2018 Foxwoods Resort Casino 301

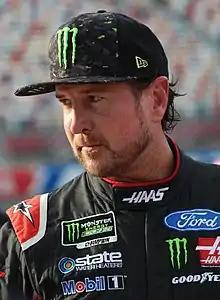
Kurt Busch scored the pole position.

Kurt Busch scored the pole for the race with a time of 28.511 and a speed of .